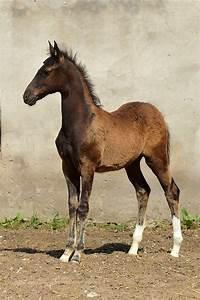
horse